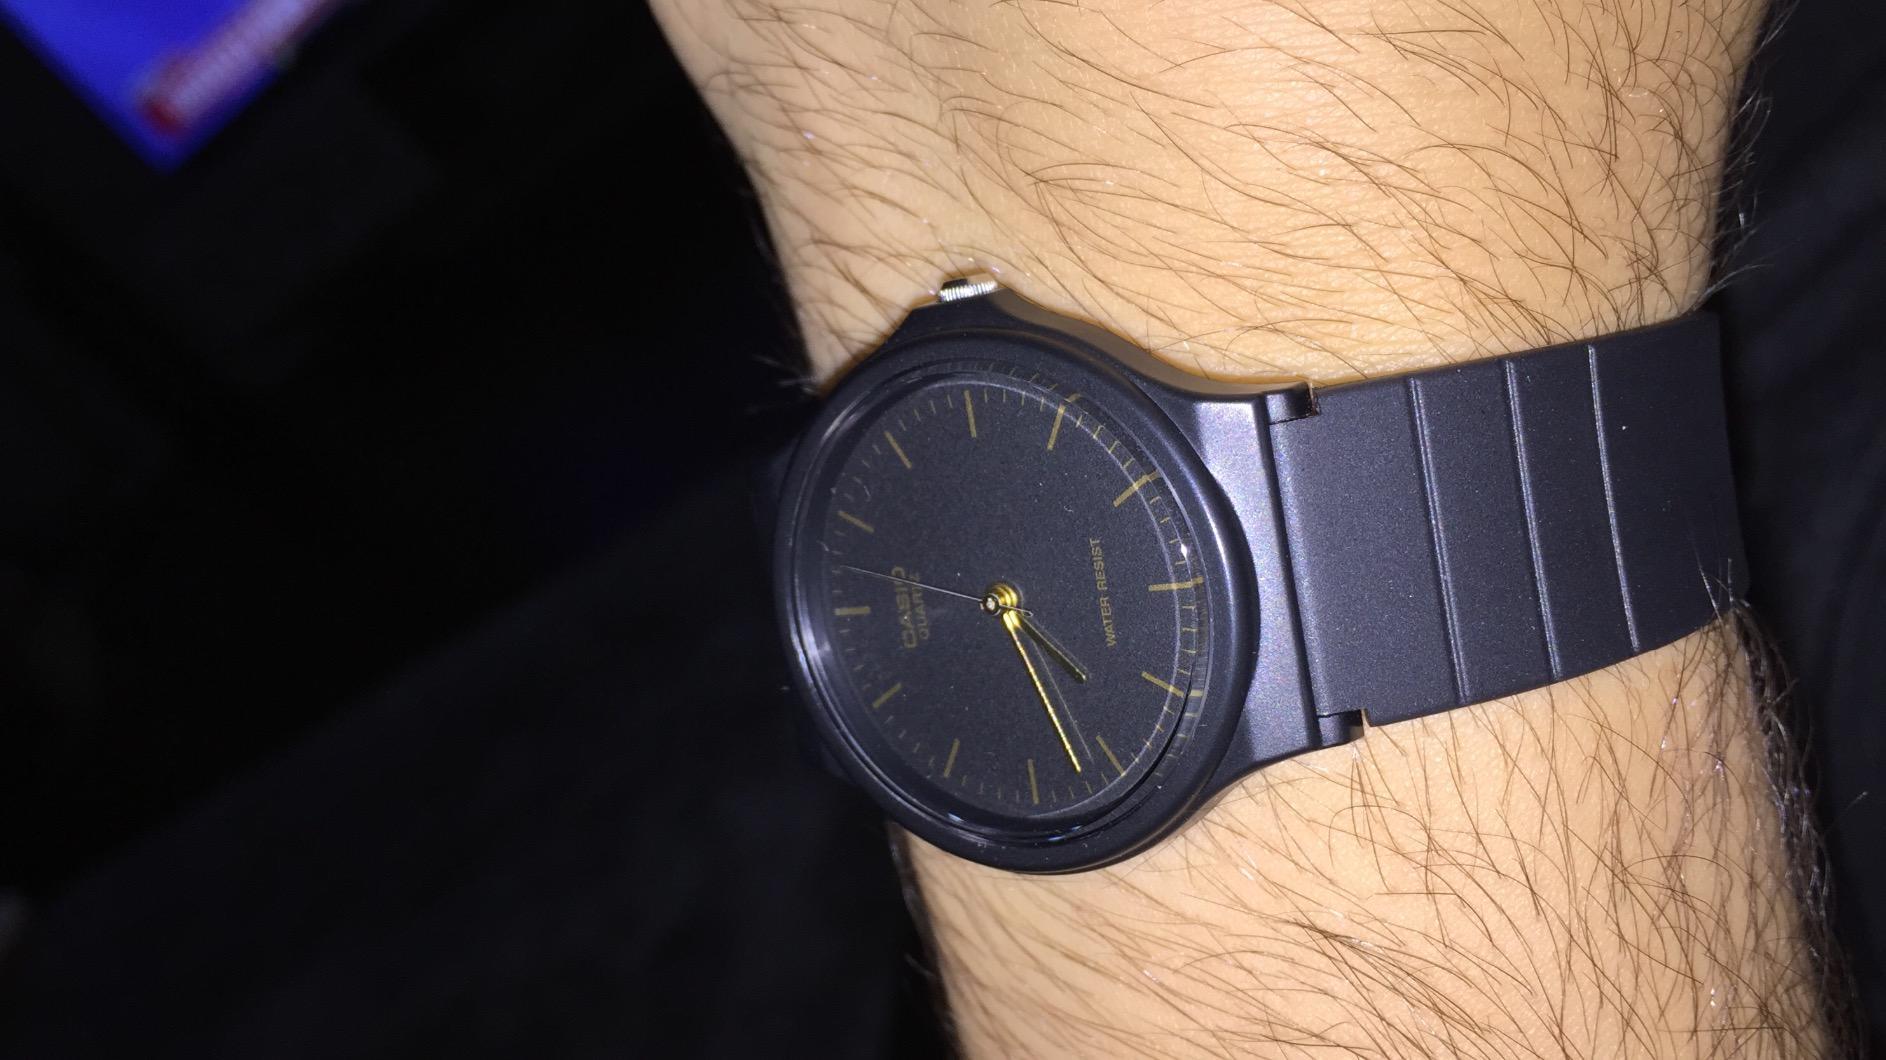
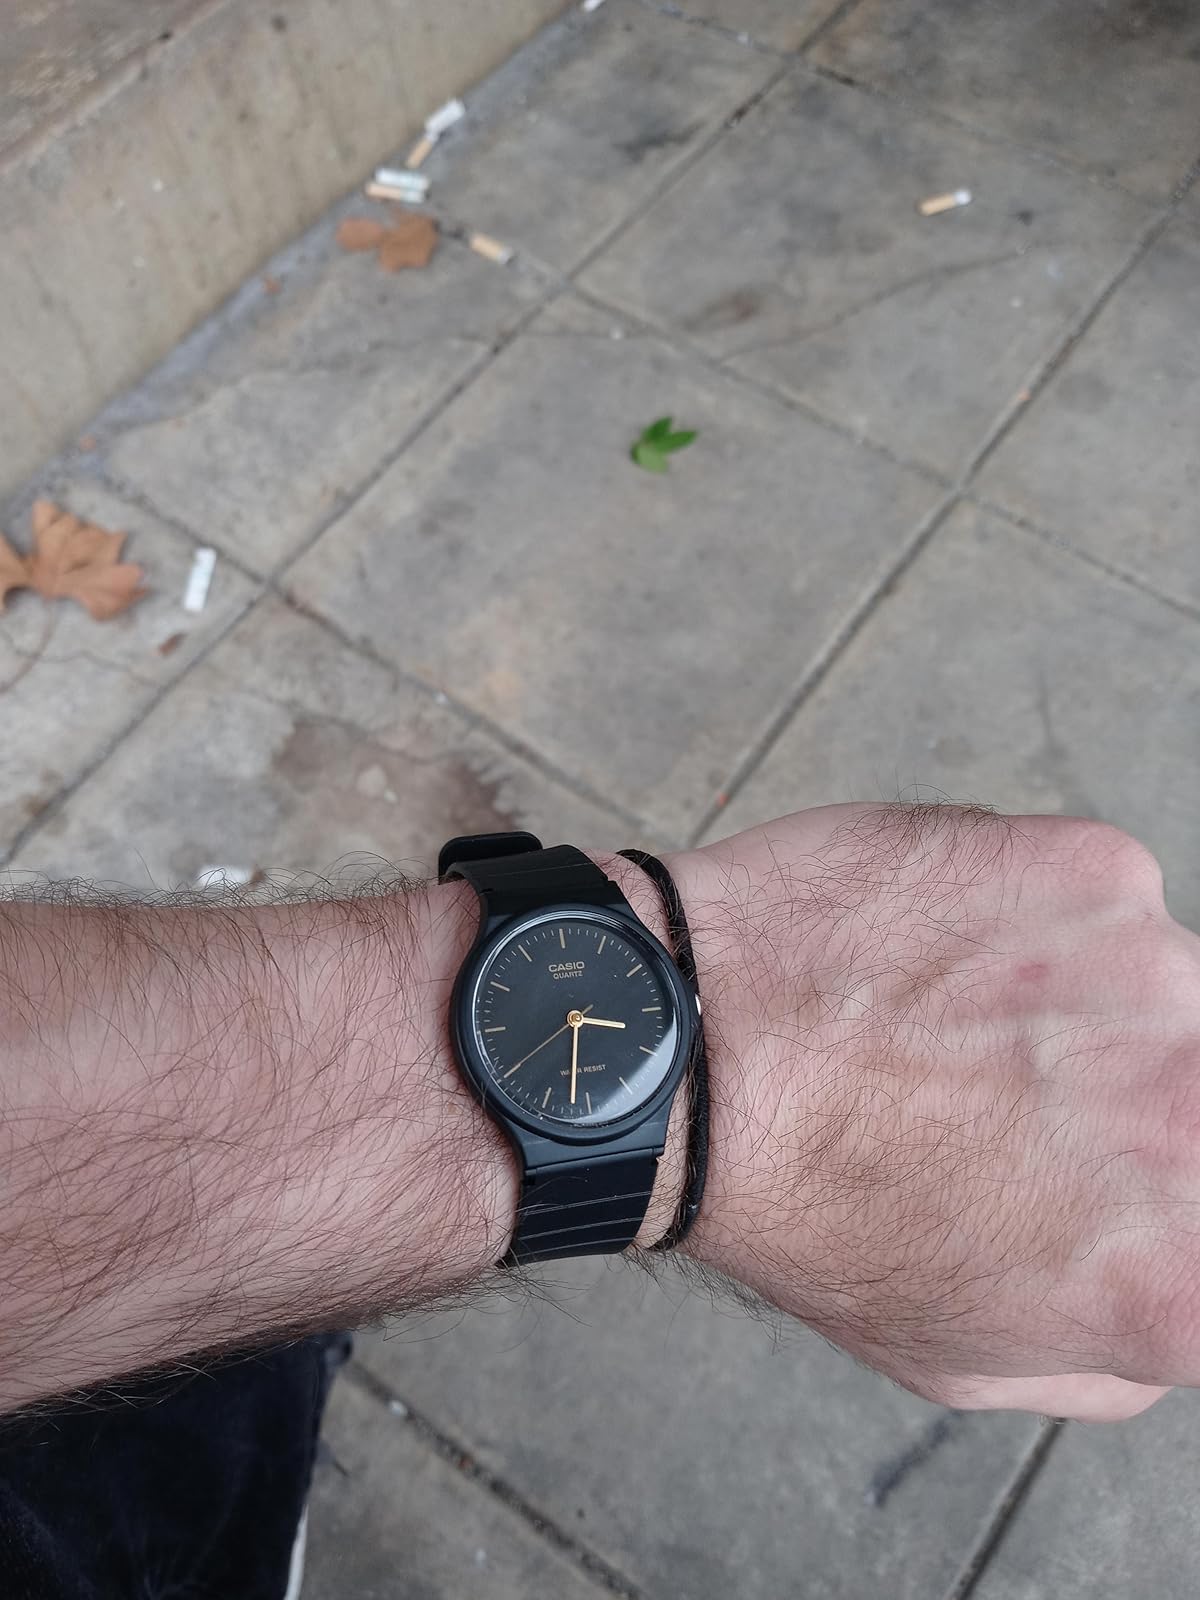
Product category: accessories_watch
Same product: yes